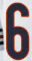
Number: 6